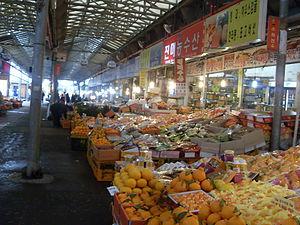
Jeju est la capitale de la province de Jeju en Corée du Sud. Avec ses 408 364 habitants, c'est la plus grande ville de l'île volcanique de Jeju, l'île la plus au sud de la Corée. C'est un port situé à l'entrée ouest du détroit de Corée. Son climat subtropical et son ambiance relativement sèche en font une destination touristique appréciée des Coréens : Jeju accueille 4 millions de visiteurs par an, principalement venus de Corée, du Japon et de Chine. Elle est desservie par un aéroport international, le troisième du pays en importance.